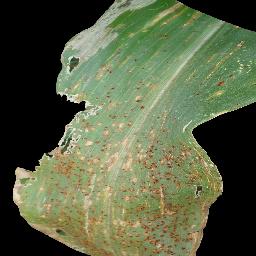
Label: Corn_(Maize)___Common_Rust